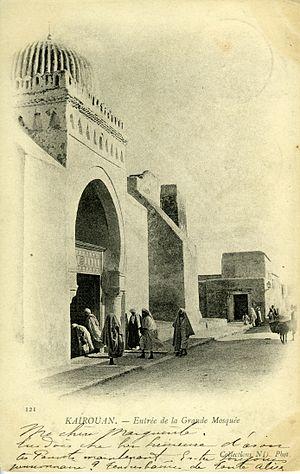
Tunisie
La carte postale est un moyen de correspondance écrite qui se présente sous la forme d'un morceau de papier cartonné rectangulaire, de dimensions variables, envoyé traditionnellement sans enveloppe, l'adresse et l'affranchissement y étant portés directement, aux côtés du message.